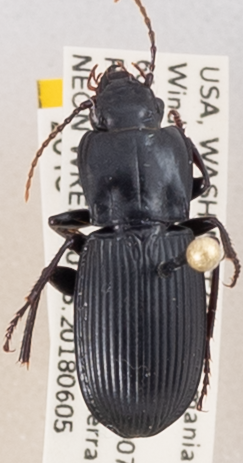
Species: Pterostichus herculaneus
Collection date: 2018-06-05
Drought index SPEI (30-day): -2.09
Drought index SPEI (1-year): -0.432
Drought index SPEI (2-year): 0.71